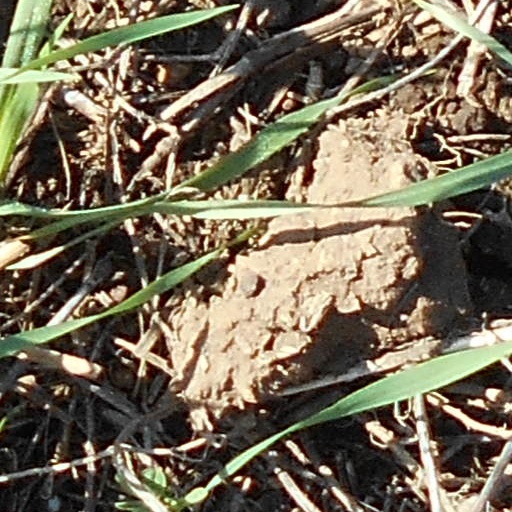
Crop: wheat